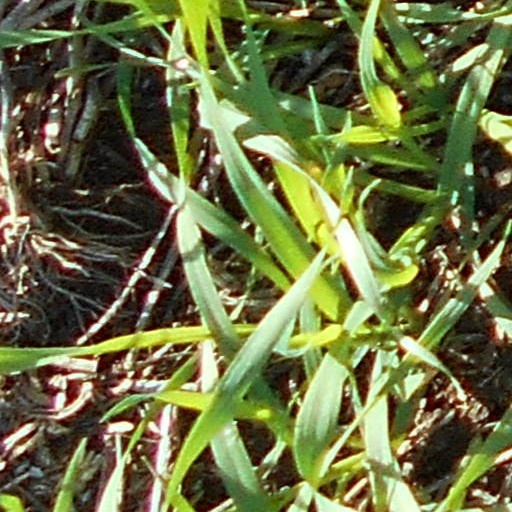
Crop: wheat